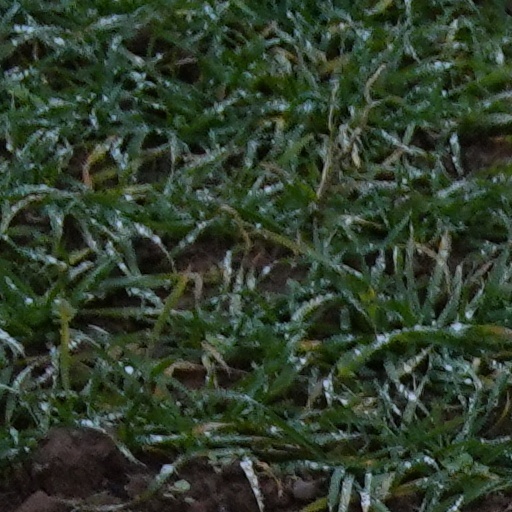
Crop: wheat